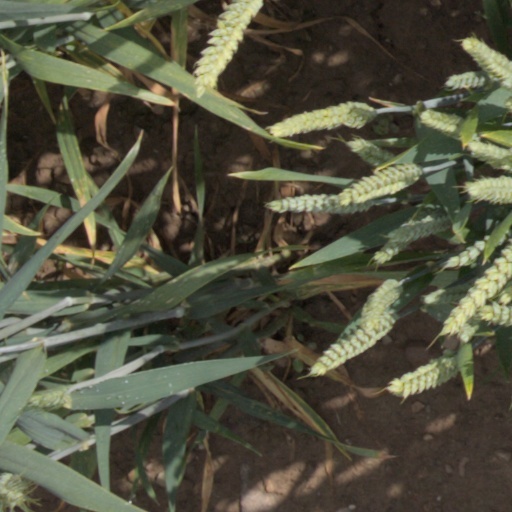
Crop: wheat